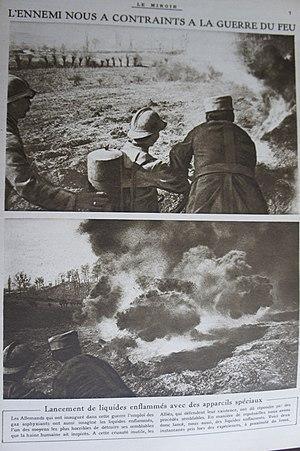
Photographie publiée par l'hebdomadaire Le Miroir le 1 juillet 1917 page 7.
Les compagnies Z sont des unités de combats de l'Armée française durant la Première Guerre mondiale spécialisées dans les attaques aux gaz ou les assauts aux lance-flammes.